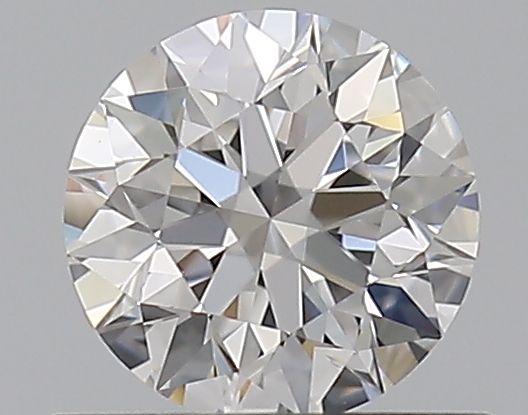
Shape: round
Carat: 0.5
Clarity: VVS1
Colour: E
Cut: EX
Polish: EX
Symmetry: EX
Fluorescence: N
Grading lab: GIA
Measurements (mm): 5.06 x 5.08 x 3.18